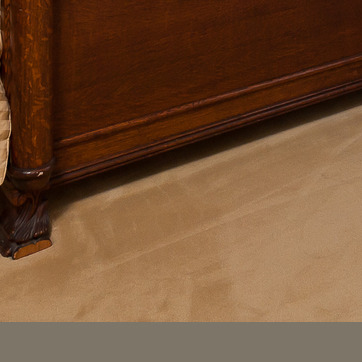
Material: carpet